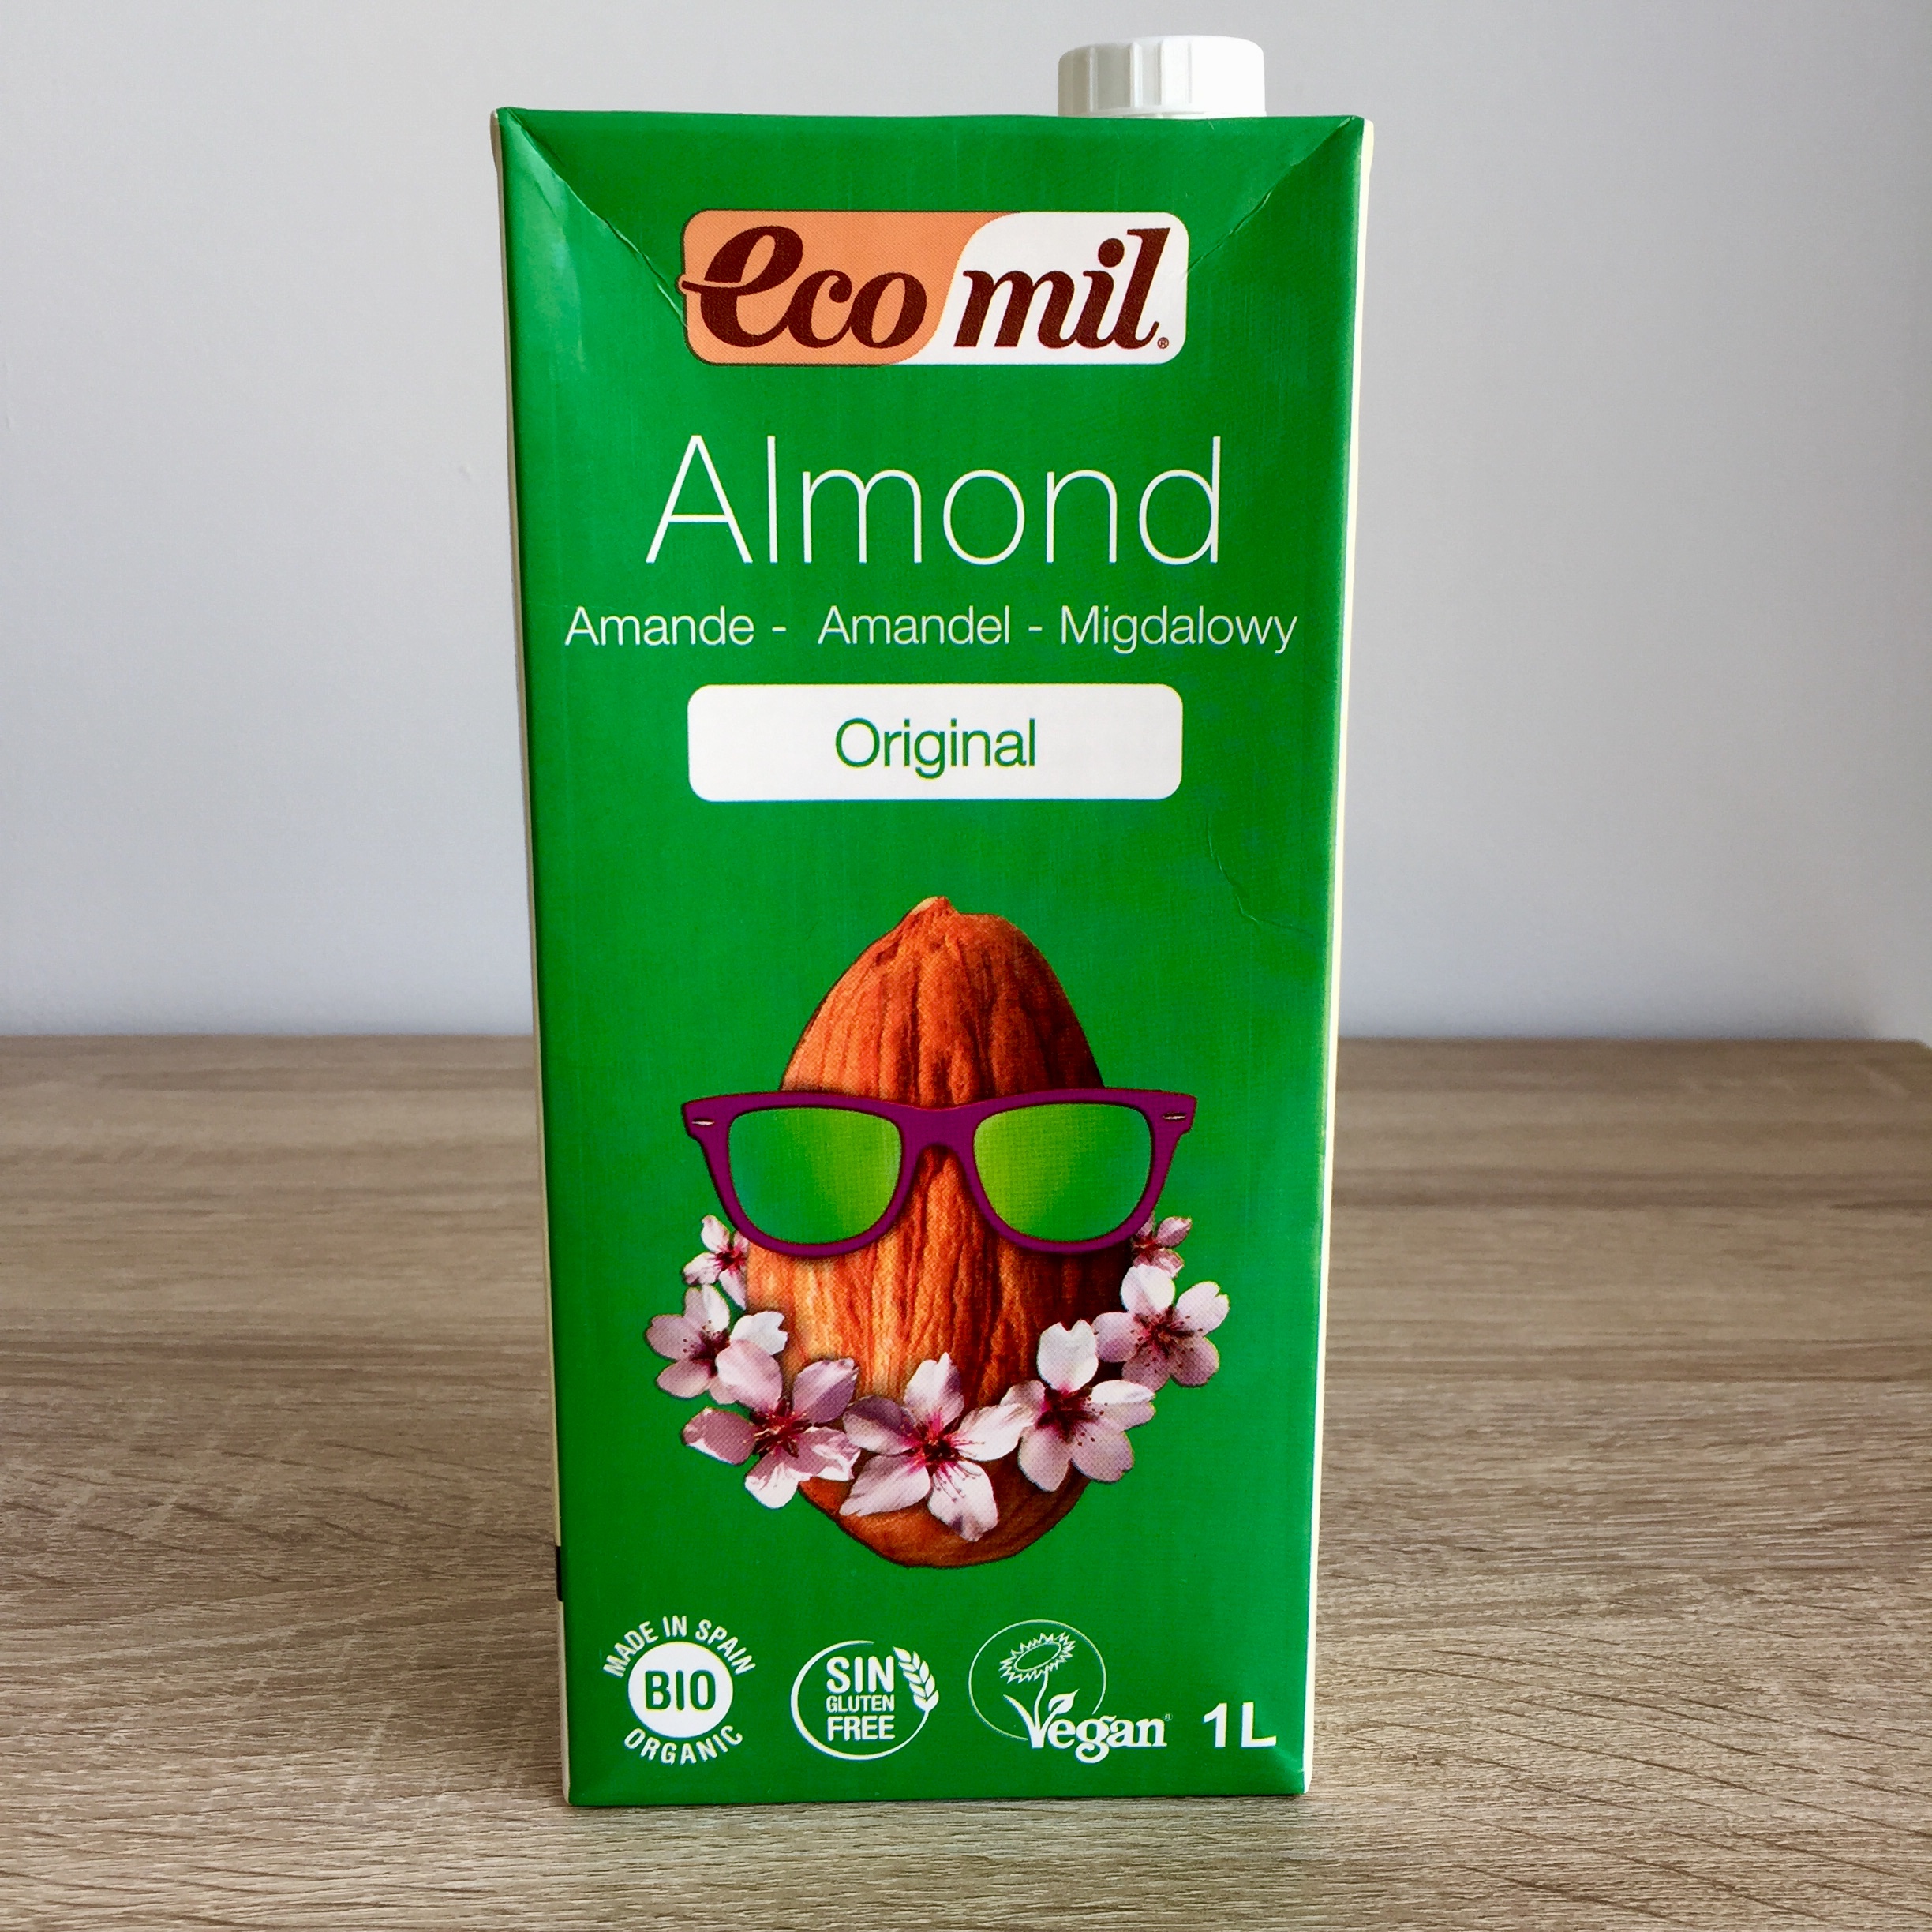
Label: cardboard